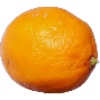
Label: lemon_meyer